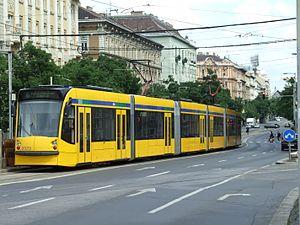
La ligne 6 du tramway de Budapest circule entre Széll Kálmán tér M et Móricz Zsigmond körtér M en grande partie sur le Nagykörút. Son tracé est similaire à celui de la ligne 4.